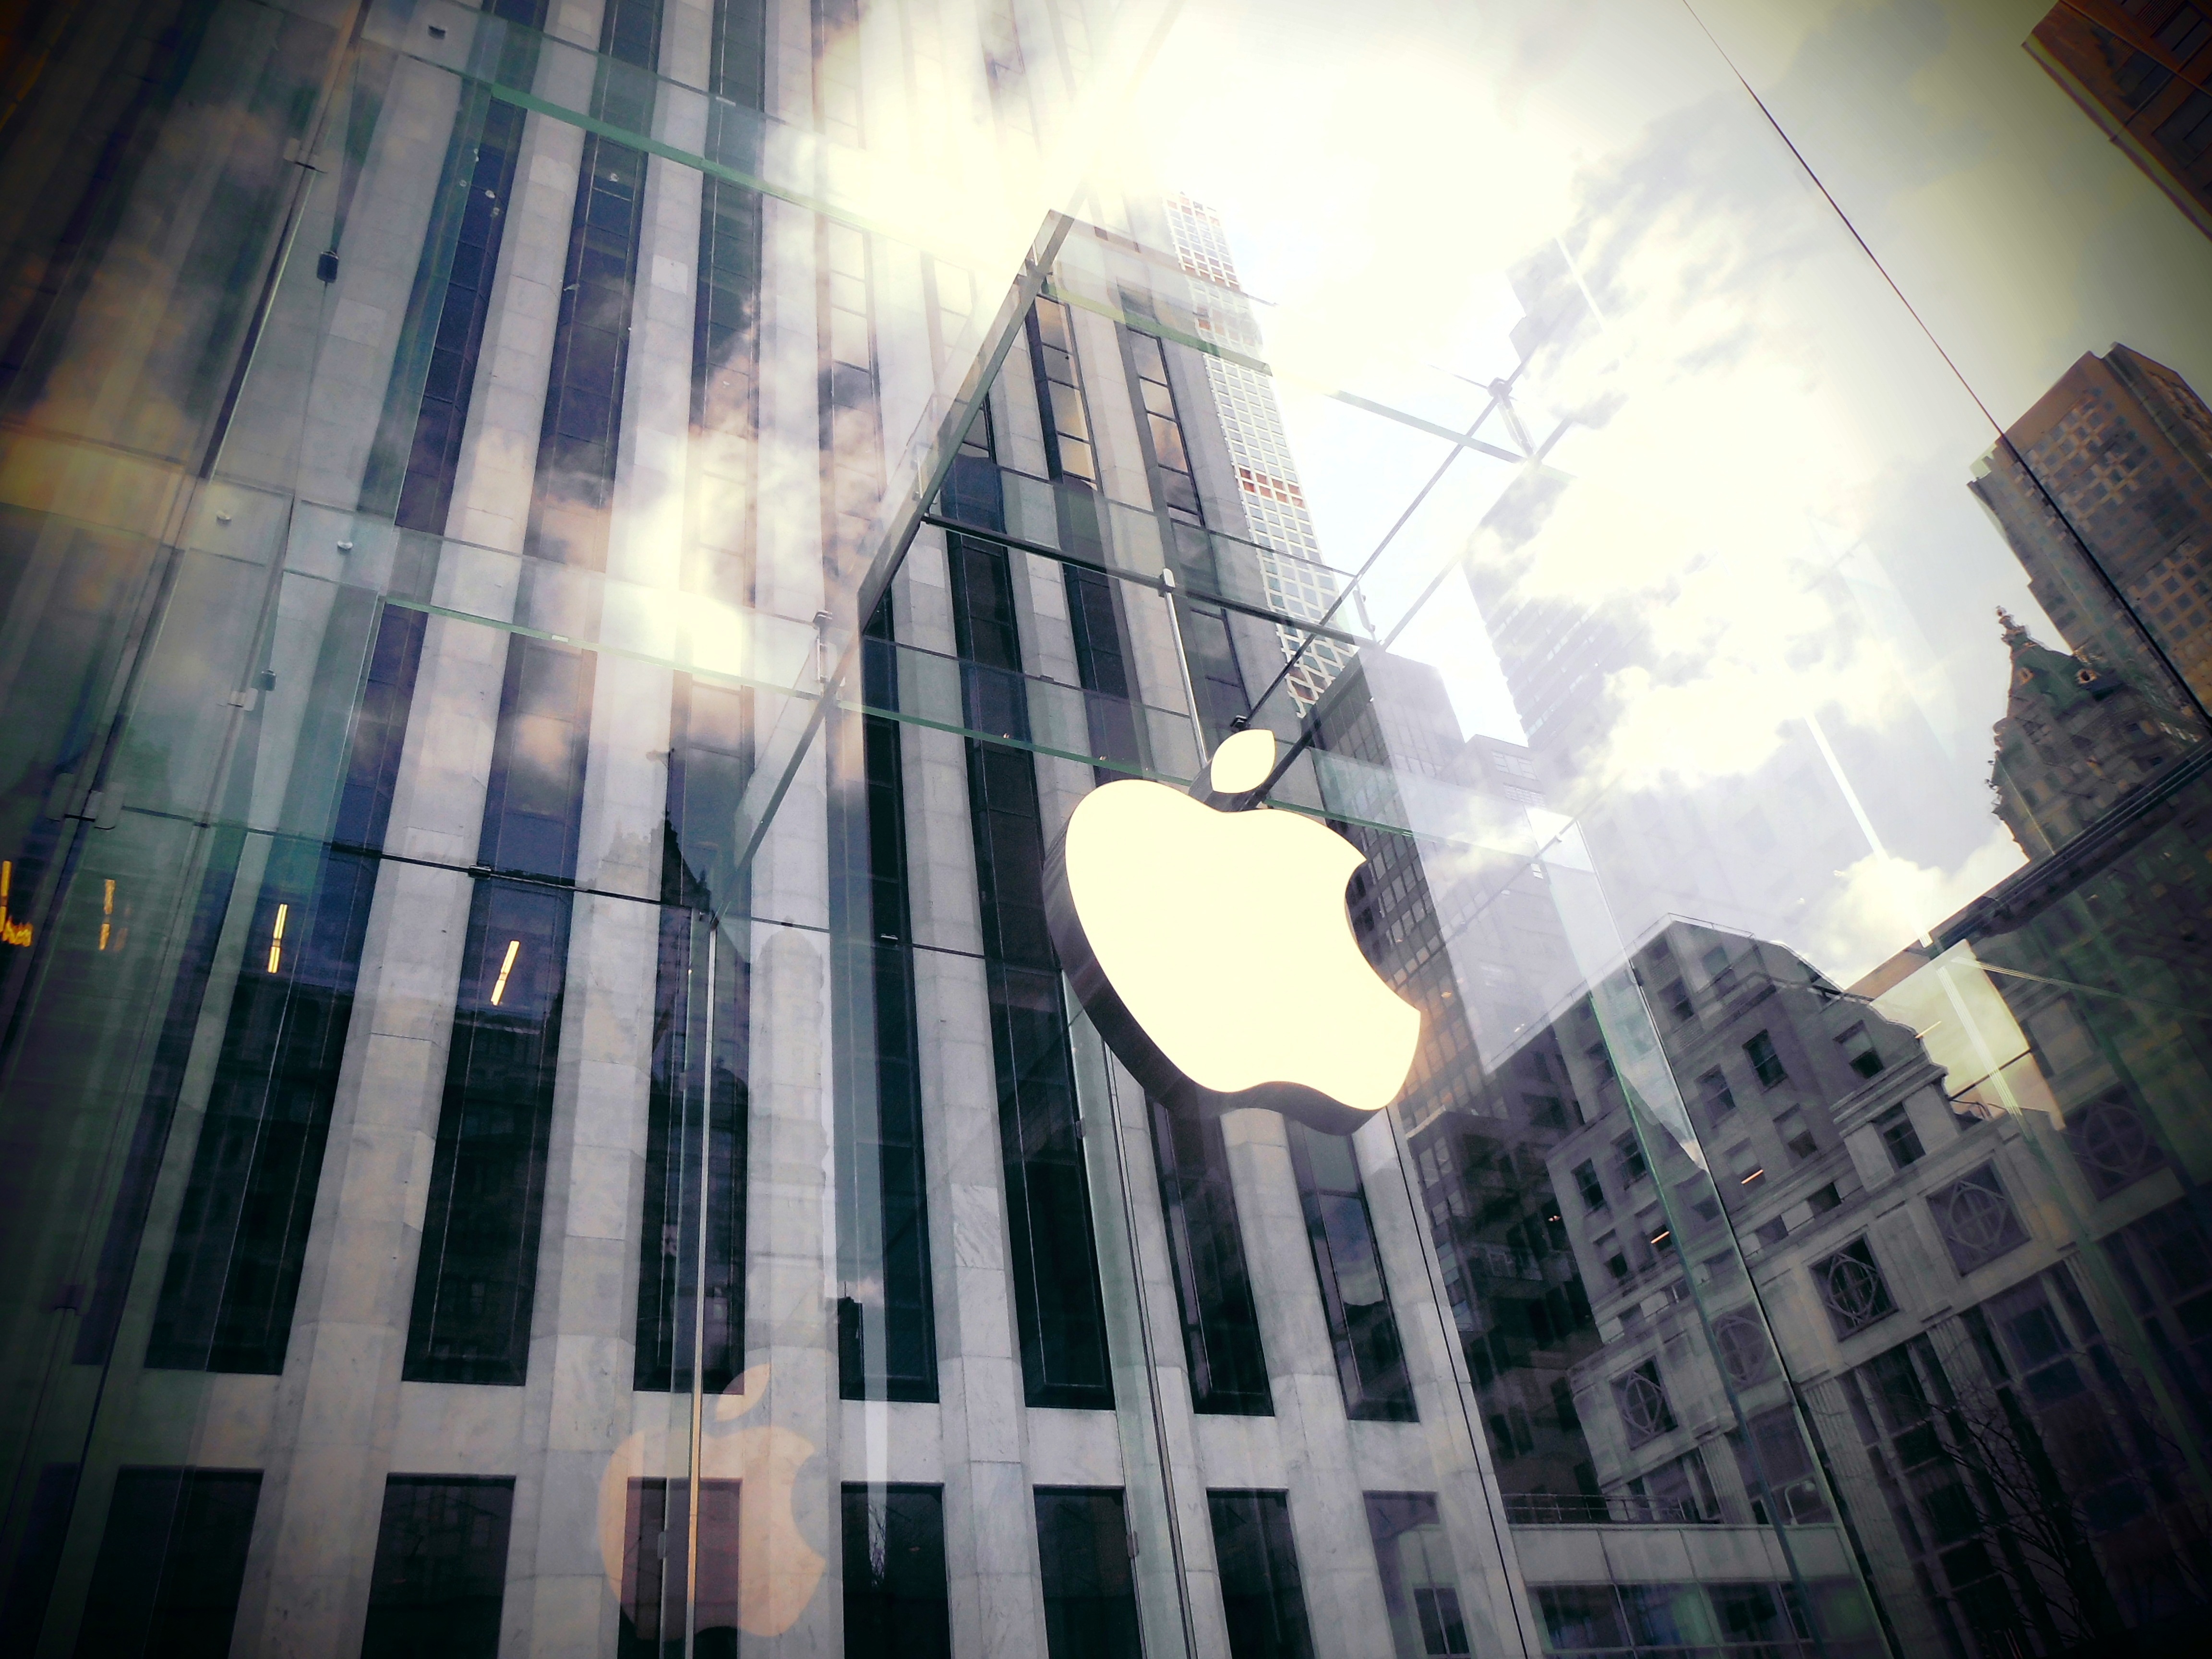
iphone, apple, silhouette, light, architecture, glass, run, building, city, skyscraper, new york, crowd, reflection, nyc, color, usa, human, facade, movement, brand, face, art, outlook, ny, rush, shape, mess, away, backdrop, branding, target, metropolis, big apple, fifth avenue, glass house, apple shop, editor choice